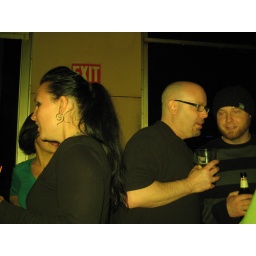
- shot with green tissue paper over the flash